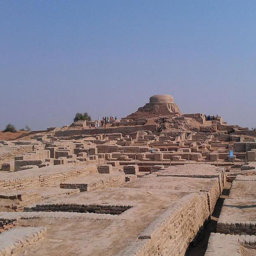
a view of the ruins